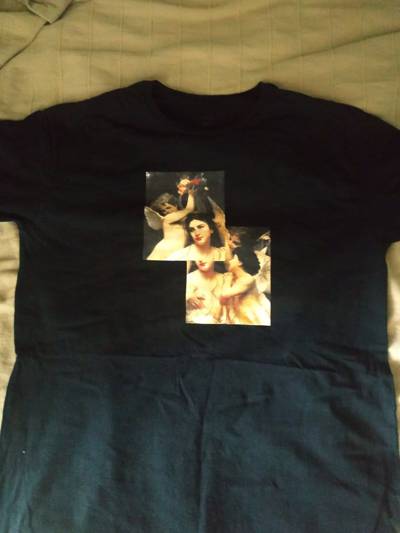
Waste category: clothes